Answer in natural language. How many Dressers are visible in the scene? Choose between the following options: 0, 4, 3, 1 or 2
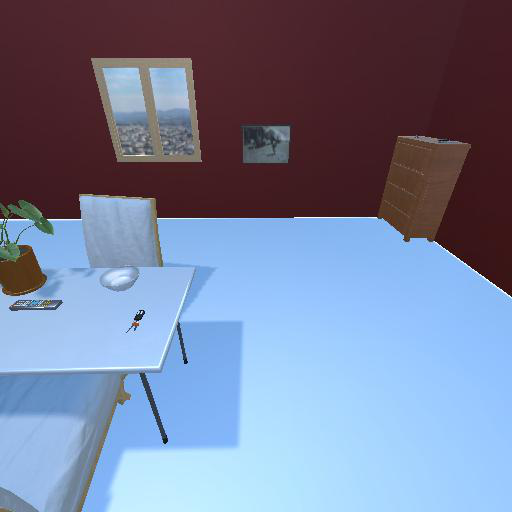
<answer>1</answer>